Mamilla Cemetery

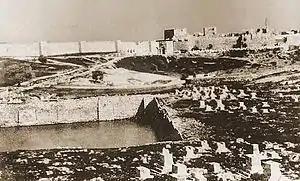
The Mamilla Pool and southern portion of the cemetery in the 19th century

Mamilla Cemetery, sometimes called Ma'aman Allah Cemetery, is a historic Muslim cemetery in West Jerusalem that dates back to the Crusades, and lies just to the west of the north-west corner of the walls of the Old City of Jerusalem, near the New Gate. The cemetery, at the center of which lies the Mamilla Pool, contains the remains of figures from the early Islamic period, several Sufi shrines and Mamluk-era tombs. The cemetery grounds also contain the bodies of thousands of Christians killed in the pre-Islamic era, as well as several tombs from the time of the Crusades.